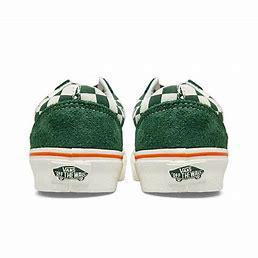
Brand: Vans
Model: Style 36 Skate